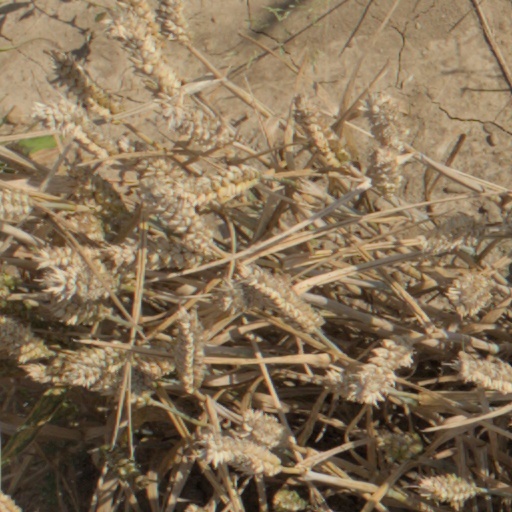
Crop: wheat